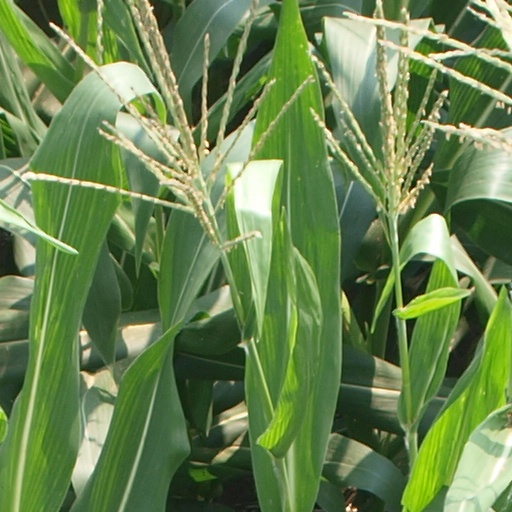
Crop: maize; corn